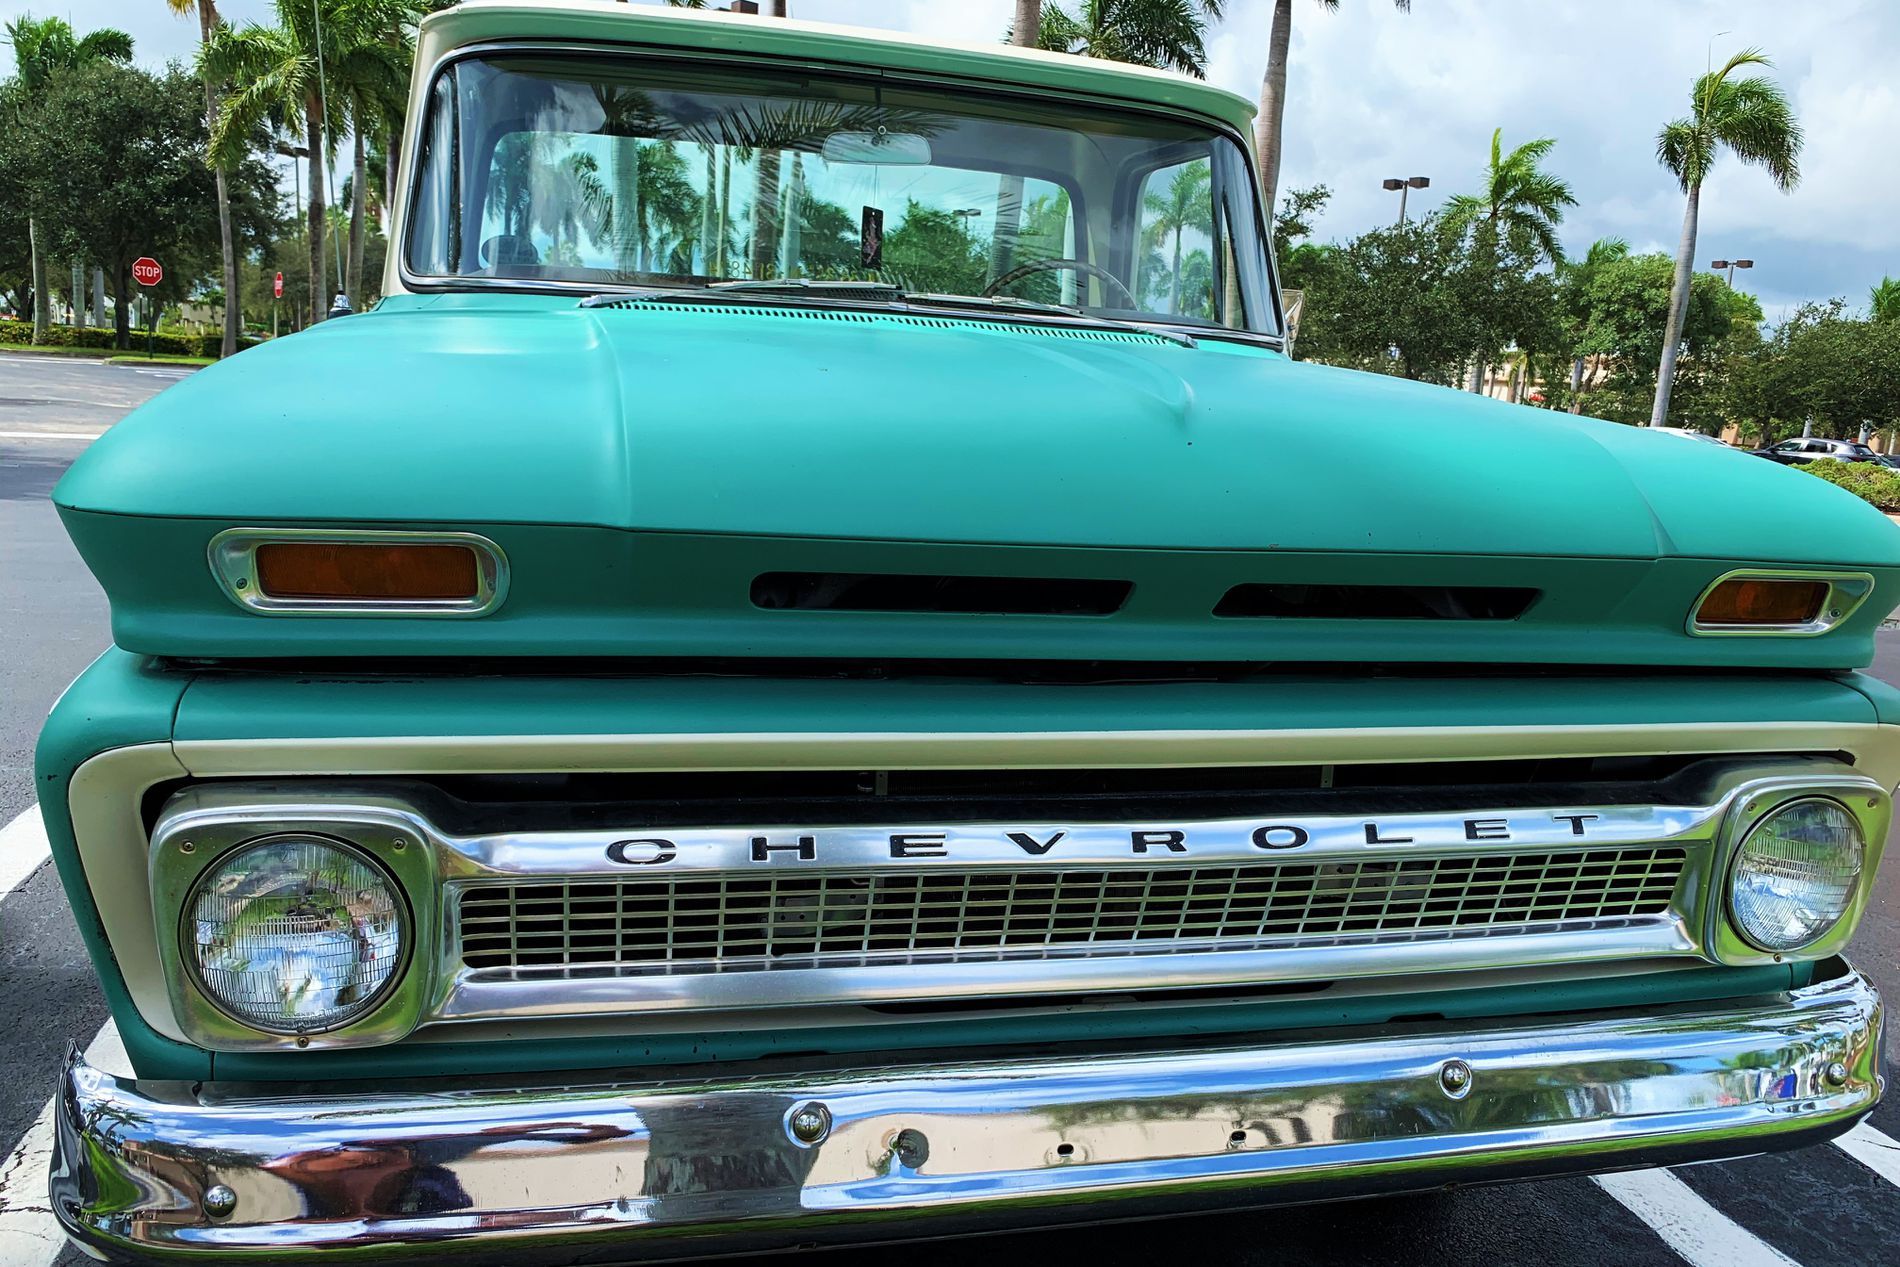
Vintage Chevy Charm
The image shows a classic turquoise Chevrolet truck its body can photograph the old signature face of a Chevrolet pickup, probably from, say, the 1960s with the chrome-plated bumper and grille, where the word "CHEVROLET" can indeed be found printed across its whole front grille, with rounded headlights with a square frame mounted on either side of the grille.
An eye-angle level perpendicular to the beautiful turquoise paint, glistening in sunlight as if to contrast with the chrome-plated bumper. The reflection of the bumper looks quite lively against a background of palm trees, cloudy sky, and suburban parking. Yet, the scene is characterized by warm coziness, a laid-back appearance, and relaxedness. The palette formed in cool greens and blues conveys an atmosphere of classic Americana and nostalgia for their automobiles.
Labels: Bumper, Transportation, Vehicle, Car, Person, Road Sign, Sign, Symbol, Machine, Wheel, Headlight, trees, sky, light pole, street, shrubs